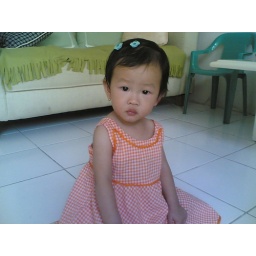
cute in orange 21042007